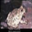
Label: frog